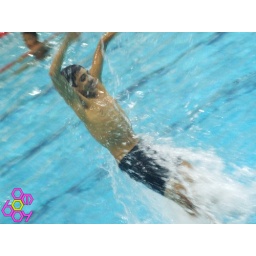
My cozin in aspire.. he plays water ball (krat elmay)photo taken by ME =]